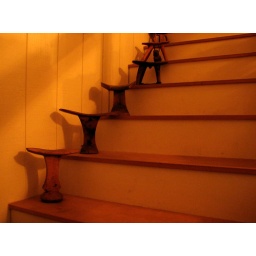
in kenya they use wooden pillows